Omaha Beach

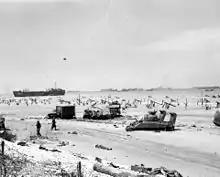
Dog White sector of Omaha after D-Day. Destroyed Thorneycroft and Austin radar trucks from the British RAF 21 BDS remain on the beach.

Survivors of C company 2nd Rangers in the first wave landed on Dog Green around 06:45; by 07:30, they had scaled the cliffs near Dog Green and the Vierville draw. They were joined later by a mis-landed section from B/116, and this group spent the better part of the day tying up and eventually taking WN-73, which defended draw D-1 at Vierville.